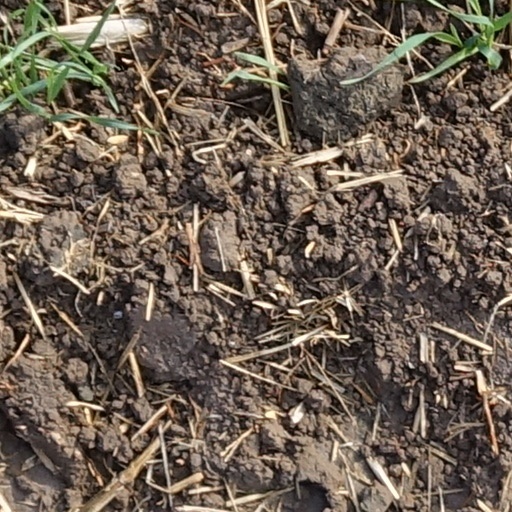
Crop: wheat